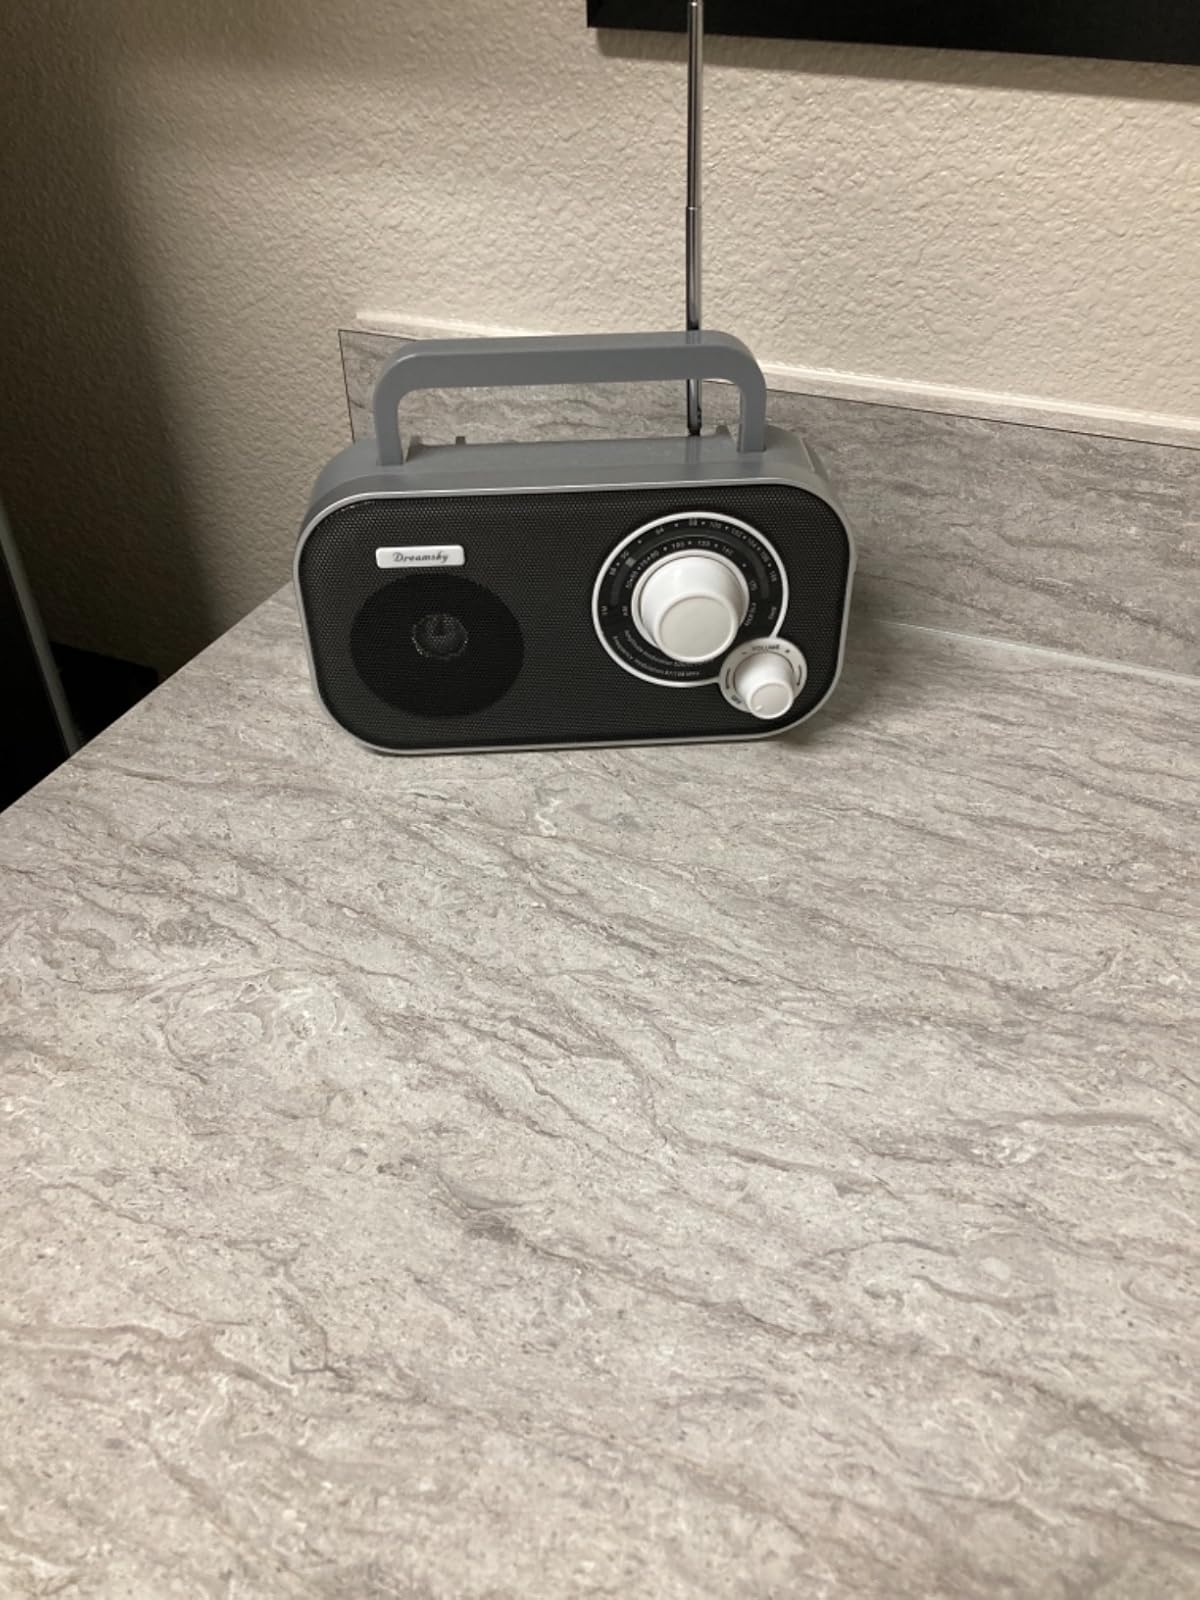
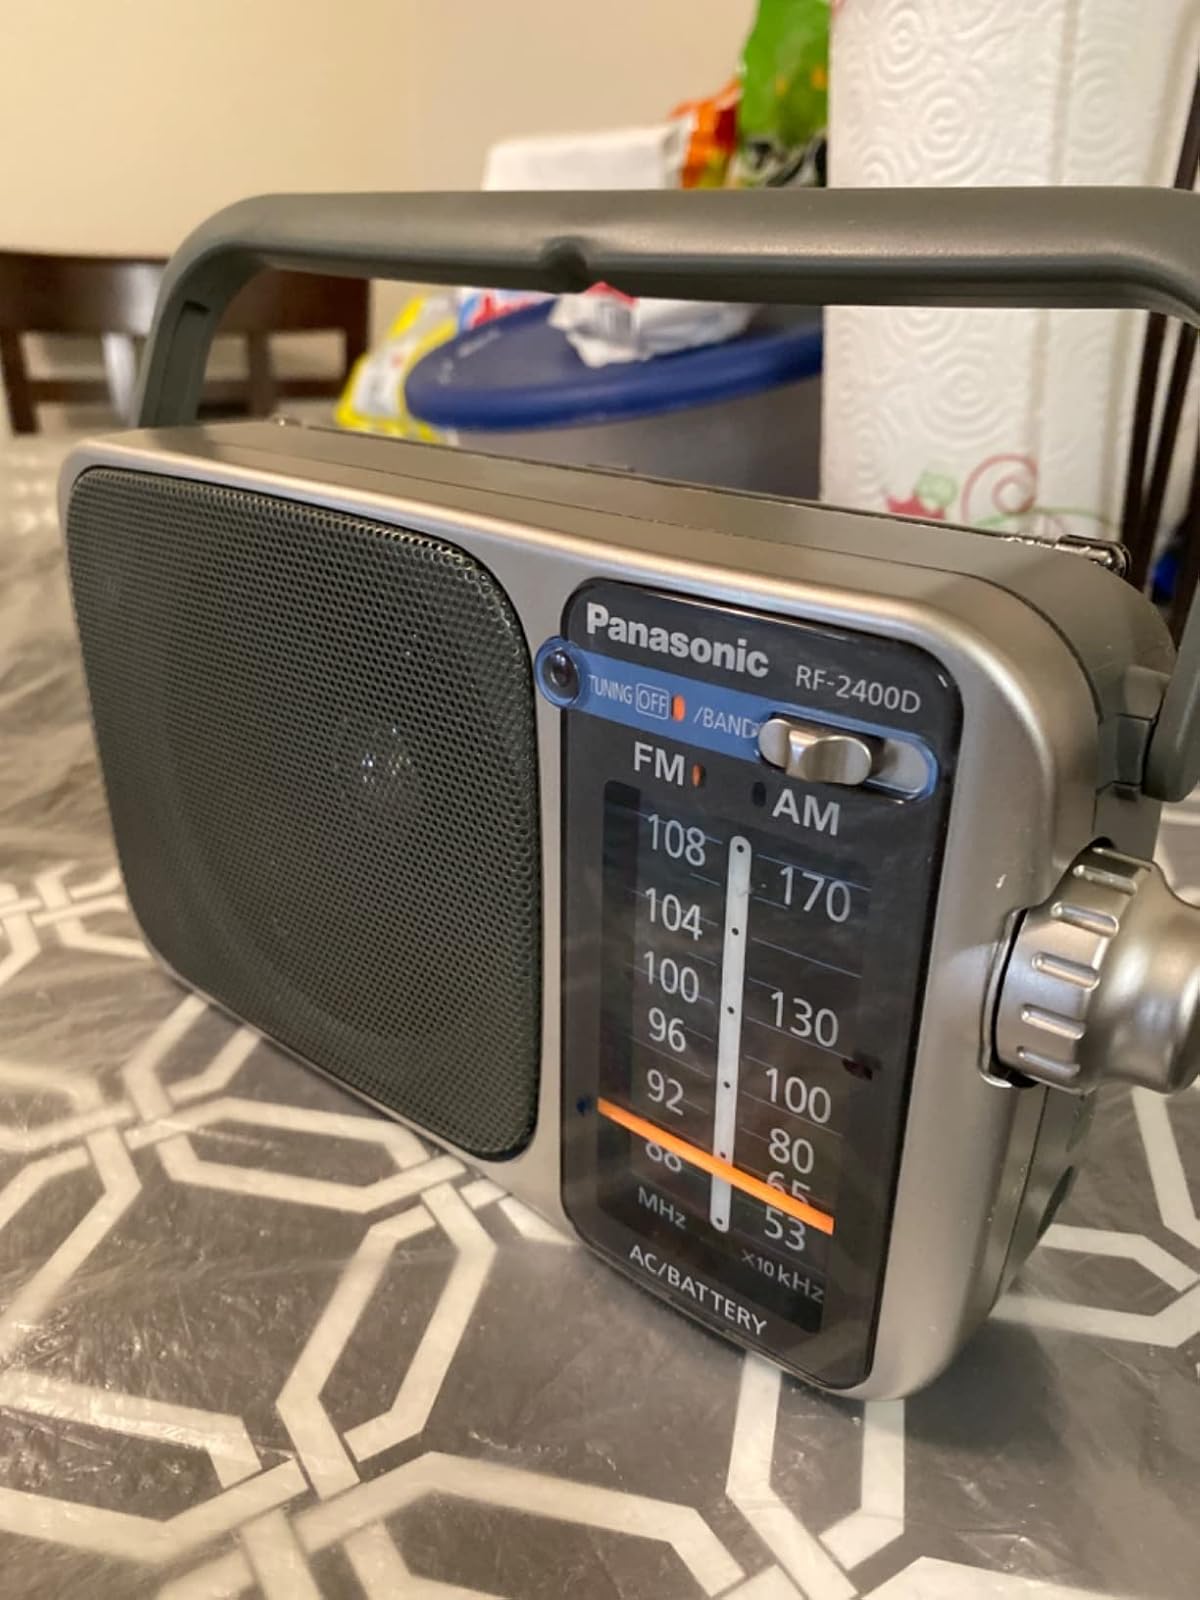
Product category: radio
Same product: no